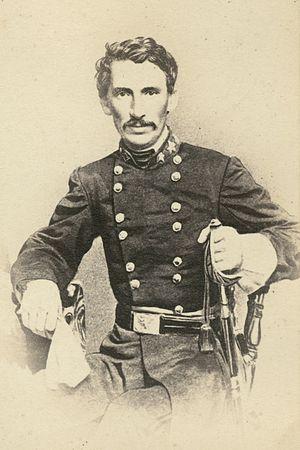
Meriwether Jeff Thompson est un brigadier général dans la Missouri State Guard pendant la guerre de Sécession. Il sert dans l'armée confédérée en tant que commandant de cavalerie, et a eu la distinction inhabituelle qu'un navire de la marine confédérée soit baptisée en son honneur.